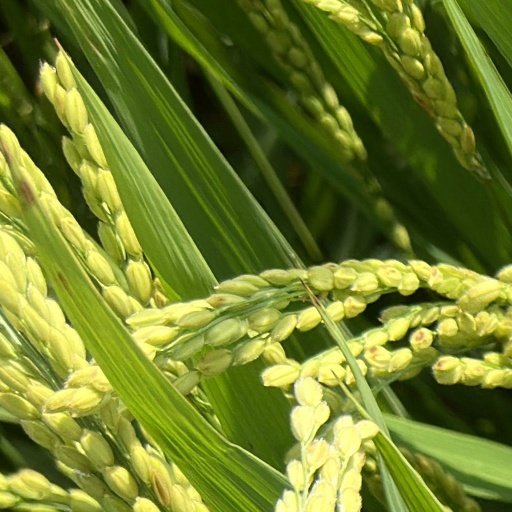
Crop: rice